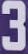
Number: 3